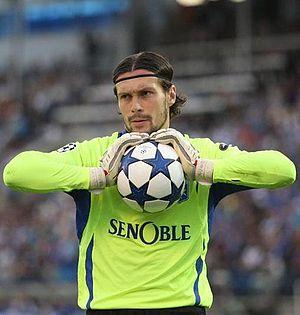
Olivier Sorin, né le 16 avril 1981 à Gien, est un footballeur français. Durant sa carrière, il évolue au poste de gardien de but. Il est actuellement l'entraîneur des gardiens au Stade rennais FC.